Clock

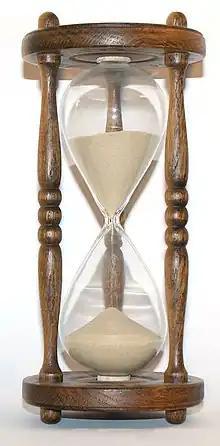
The flow of sand in an hourglass can be used to keep track of elapsed time.

The apparent position of the Sun in the sky changes over the course of each day, reflecting the rotation of the Earth. Shadows cast by stationary objects move correspondingly, so their positions can be used to indicate the time of day. A sundial shows the time by displaying the position of a shadow on a (usually) flat surface that has markings that correspond to the hours. Sundials can be horizontal, vertical, or in other orientations. Sundials were widely used in ancient times. With knowledge of latitude, a well-constructed sundial can measure local solar time with reasonable accuracy, within a minute or two. Sundials continued to be used to monitor the performance of clocks until the 1830s, when the use of the telegraph and trains standardized time and time zones between cities.